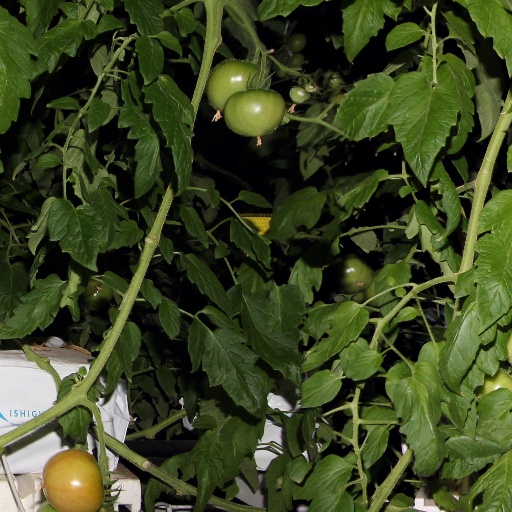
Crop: tomato